Zerubbabel Before Darius

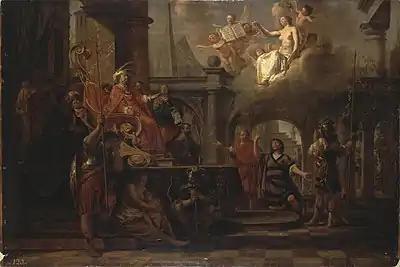
"Zerubbabel Before Darius" by Nikolaus Knüpfer

Zerubbabel Before Darius is an oil on oak panel painting by Nikolaus Knüpfer, now in the Hermitage Museum, in Saint Petersburg (inv. GE-6980). It was dated to after 1644 by Jo Saxton, a date also accepted by the work's owner. The work is signed at the foot of the throne on the left hand side. The frame is significantly damaged and the bottom right of the panel is chipped away.